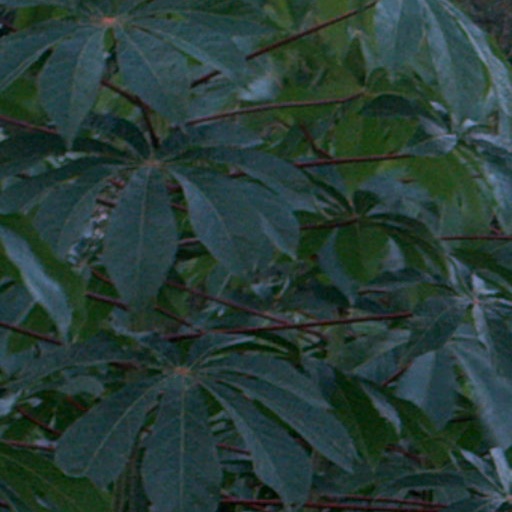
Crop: cassava